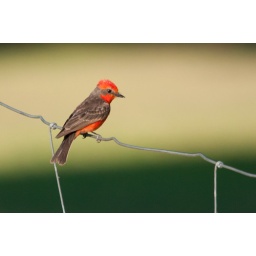
&lt;i&gt;Pyrocephalus rubinus&lt;/i&gt; You must see these birds in person to truely appreciate them, images cannot capture their vividness.